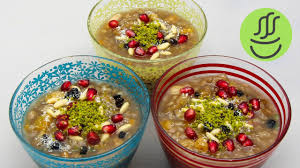
Yemek: asure